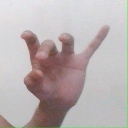
अक्षर: ओ